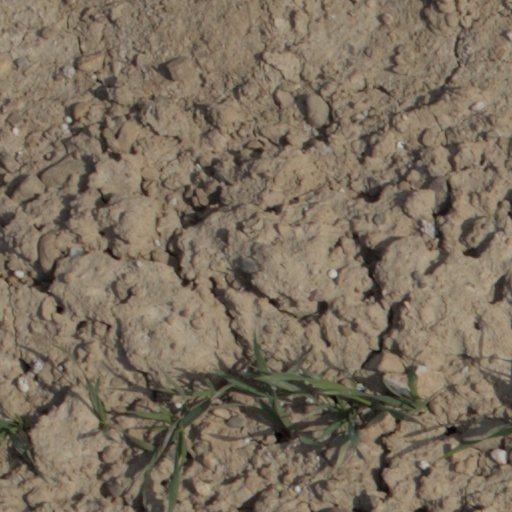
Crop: wheat